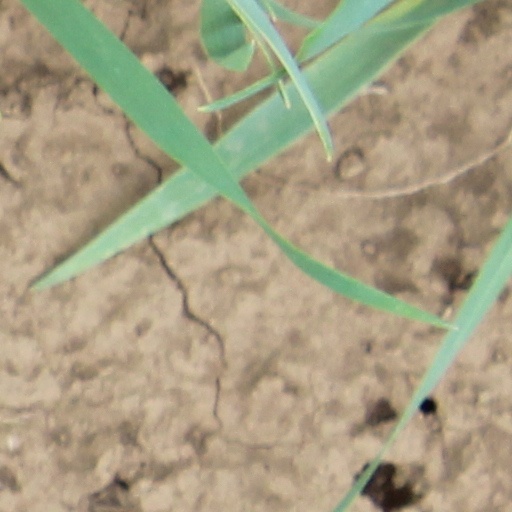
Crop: wheat